Washington State Route 165

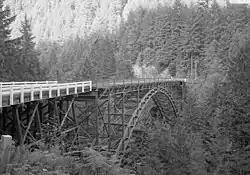
SR-165's Faifax Bridge was the highest bridge in the state when it was built in 1921.

SR 165 was added to the state highway system in 1931 as a part of State Road 5. The highway had been preceded by a series of logging roads constructed in the early 20th century by private companies with claims near the national park. An unpaved road along the Carbon River leading to the national park opened in 1921, including the James R. O'Farrell Bridge (now the Fairfax Bridge, which opened on December 17. The Bureau of Public Roads surveyed the route for a potential connection between the Carbon River and Nisqually entrances to Mount Rainier National Park in the 1920s, but did not fund its construction. The road to Mowich Lake was completed in 1933.